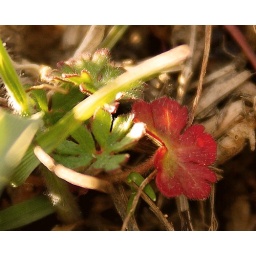
in the high green grass there's a little red leaf...a drop of red in a green see